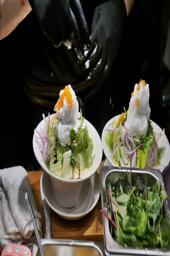
 ramen